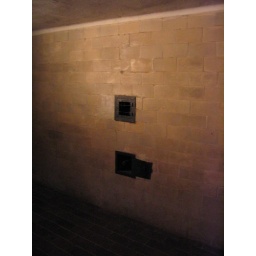
The bottom hole in the wall was for the water hookup - to hose out all remains from the previous execution.